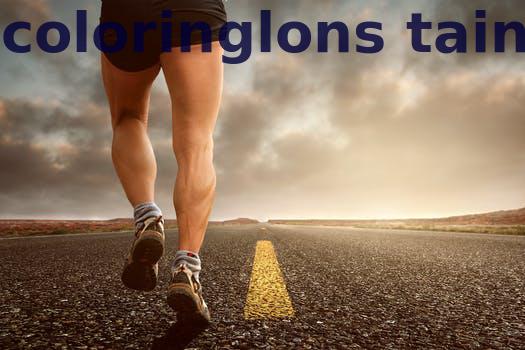
Label: Watermark